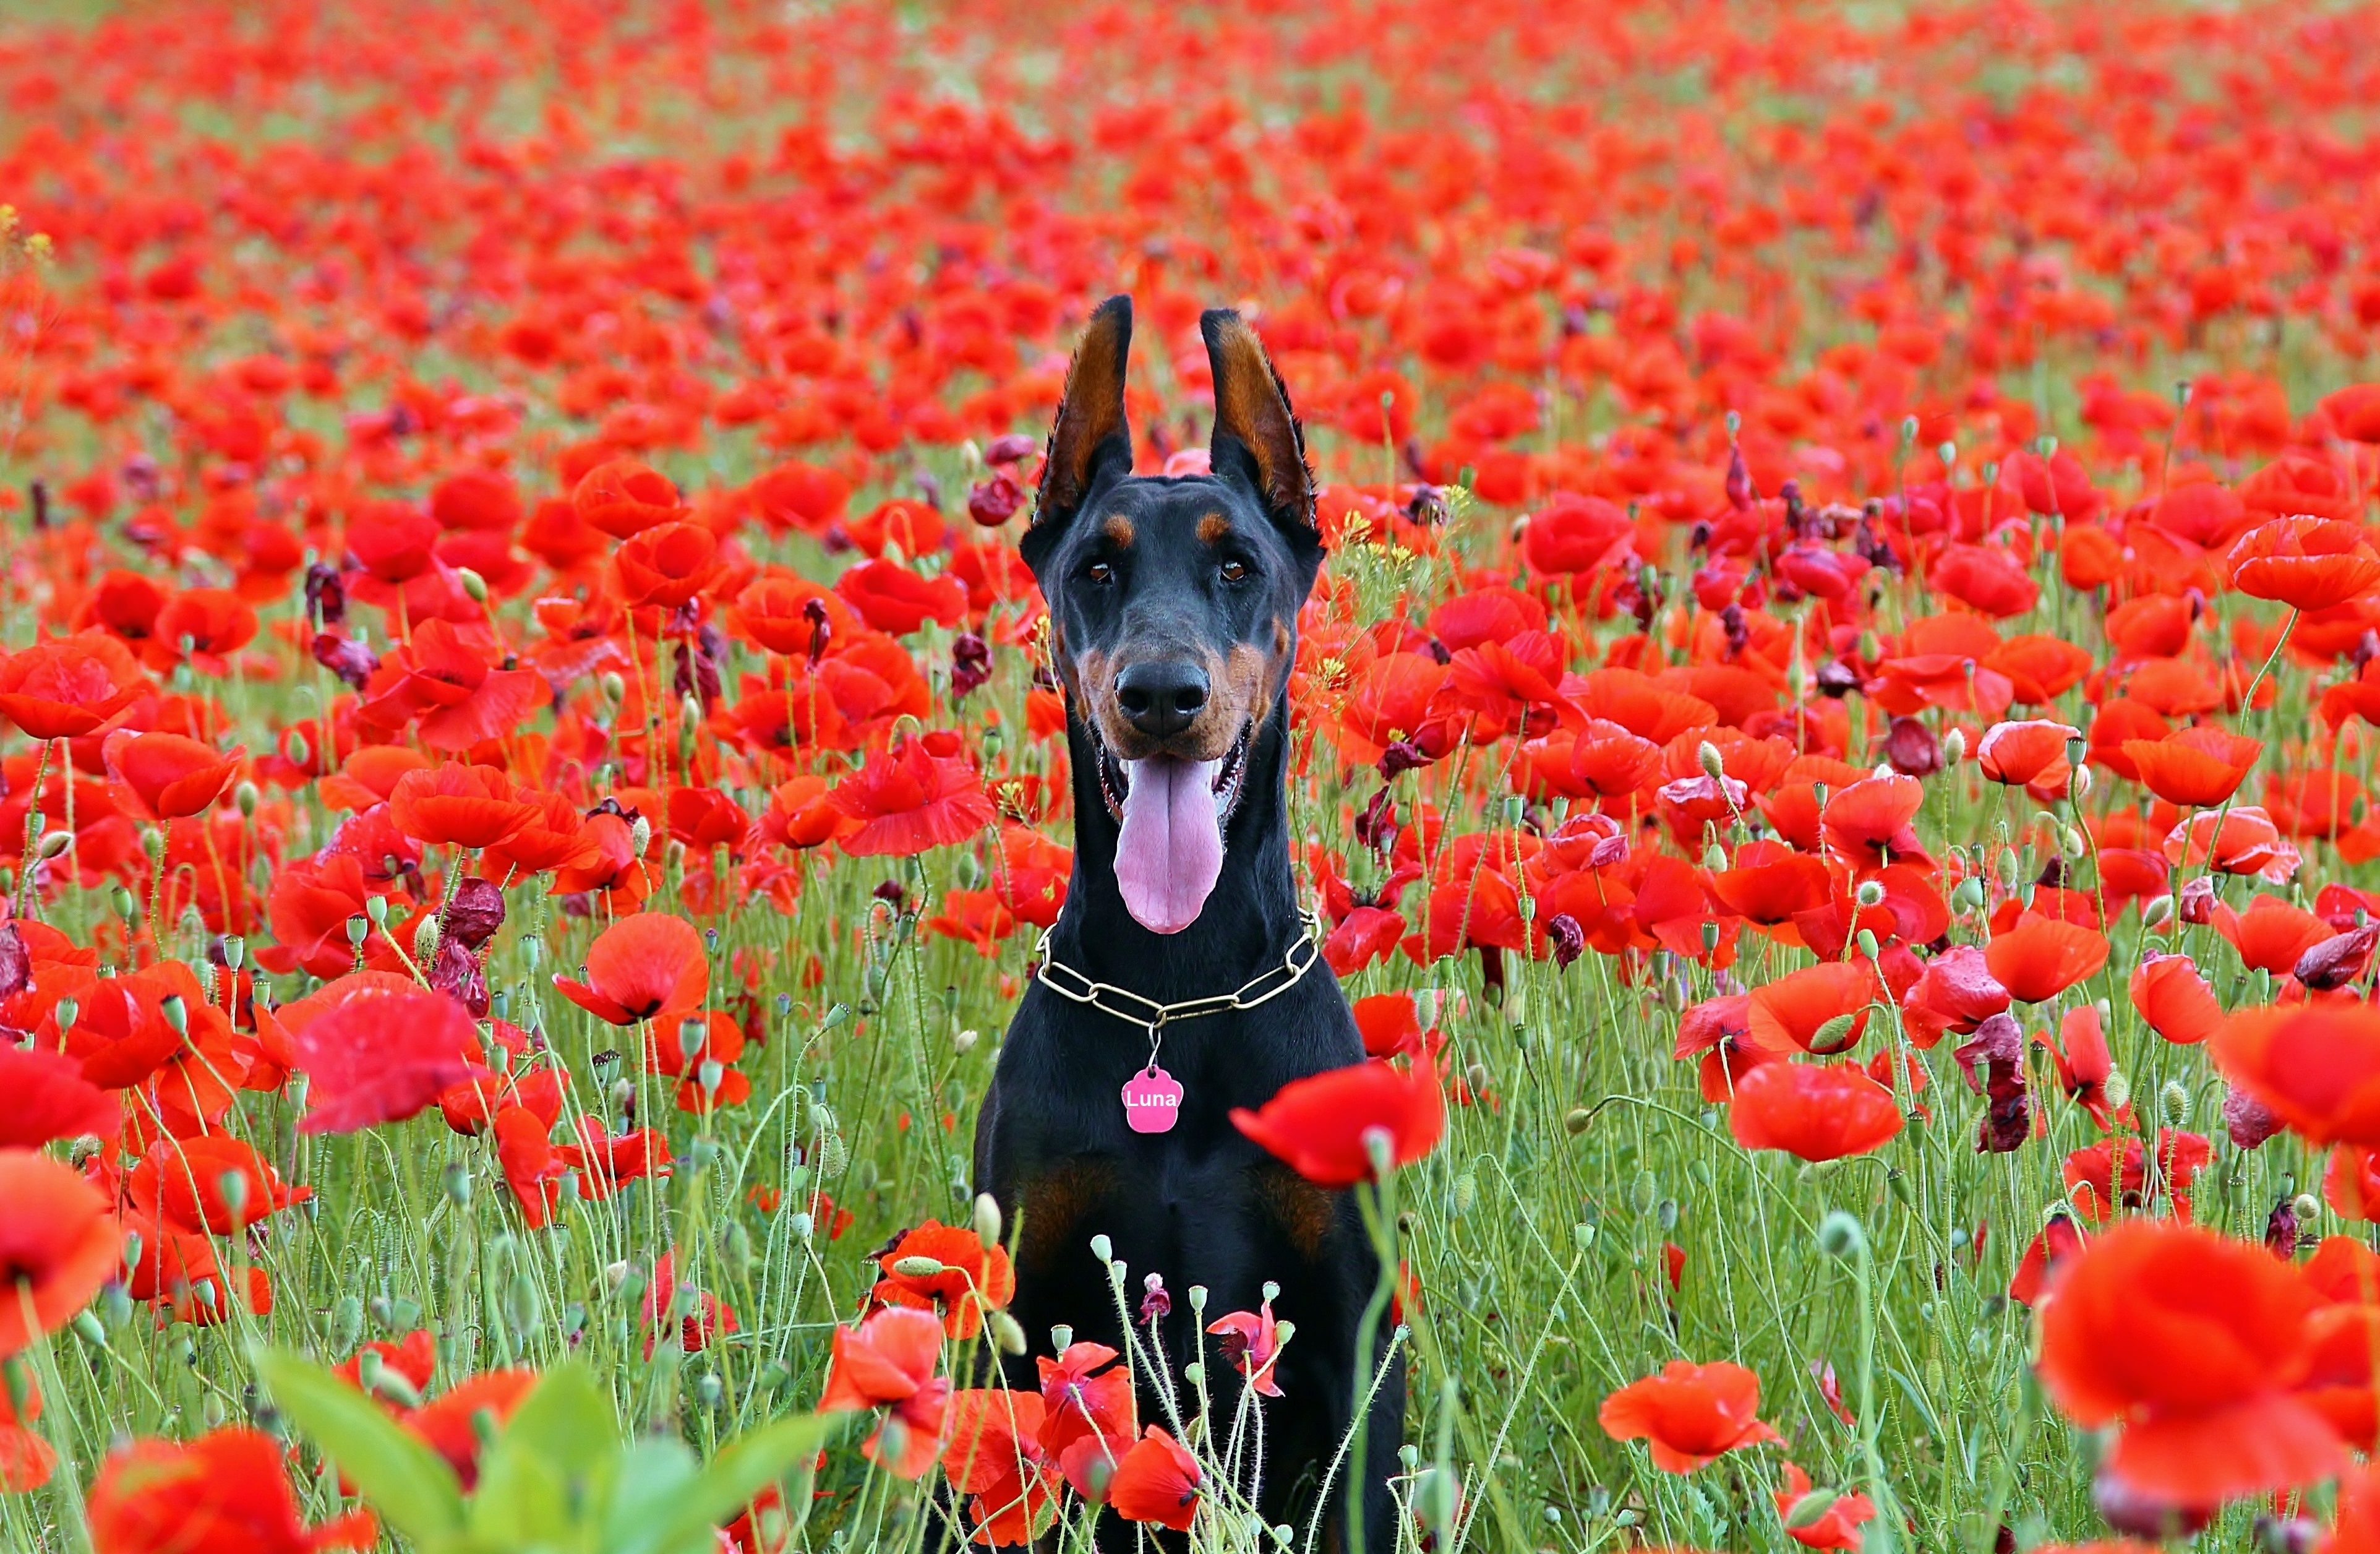
grass, plant, field, lawn, meadow, flower, tulip, red, sitting, flora, wildflower, poppy, coquelicot, flowering plant, doberman dog, land plant, poppy family